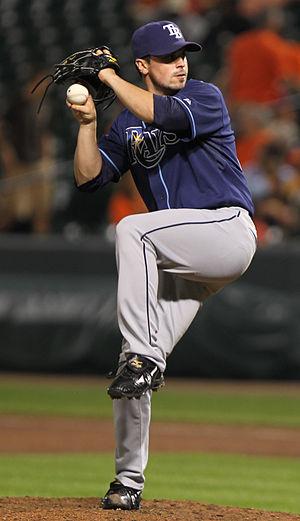
Brandon Paul Gomes est un lanceur de relève droitier des Cubs de Chicago de la Ligue majeure de baseball.